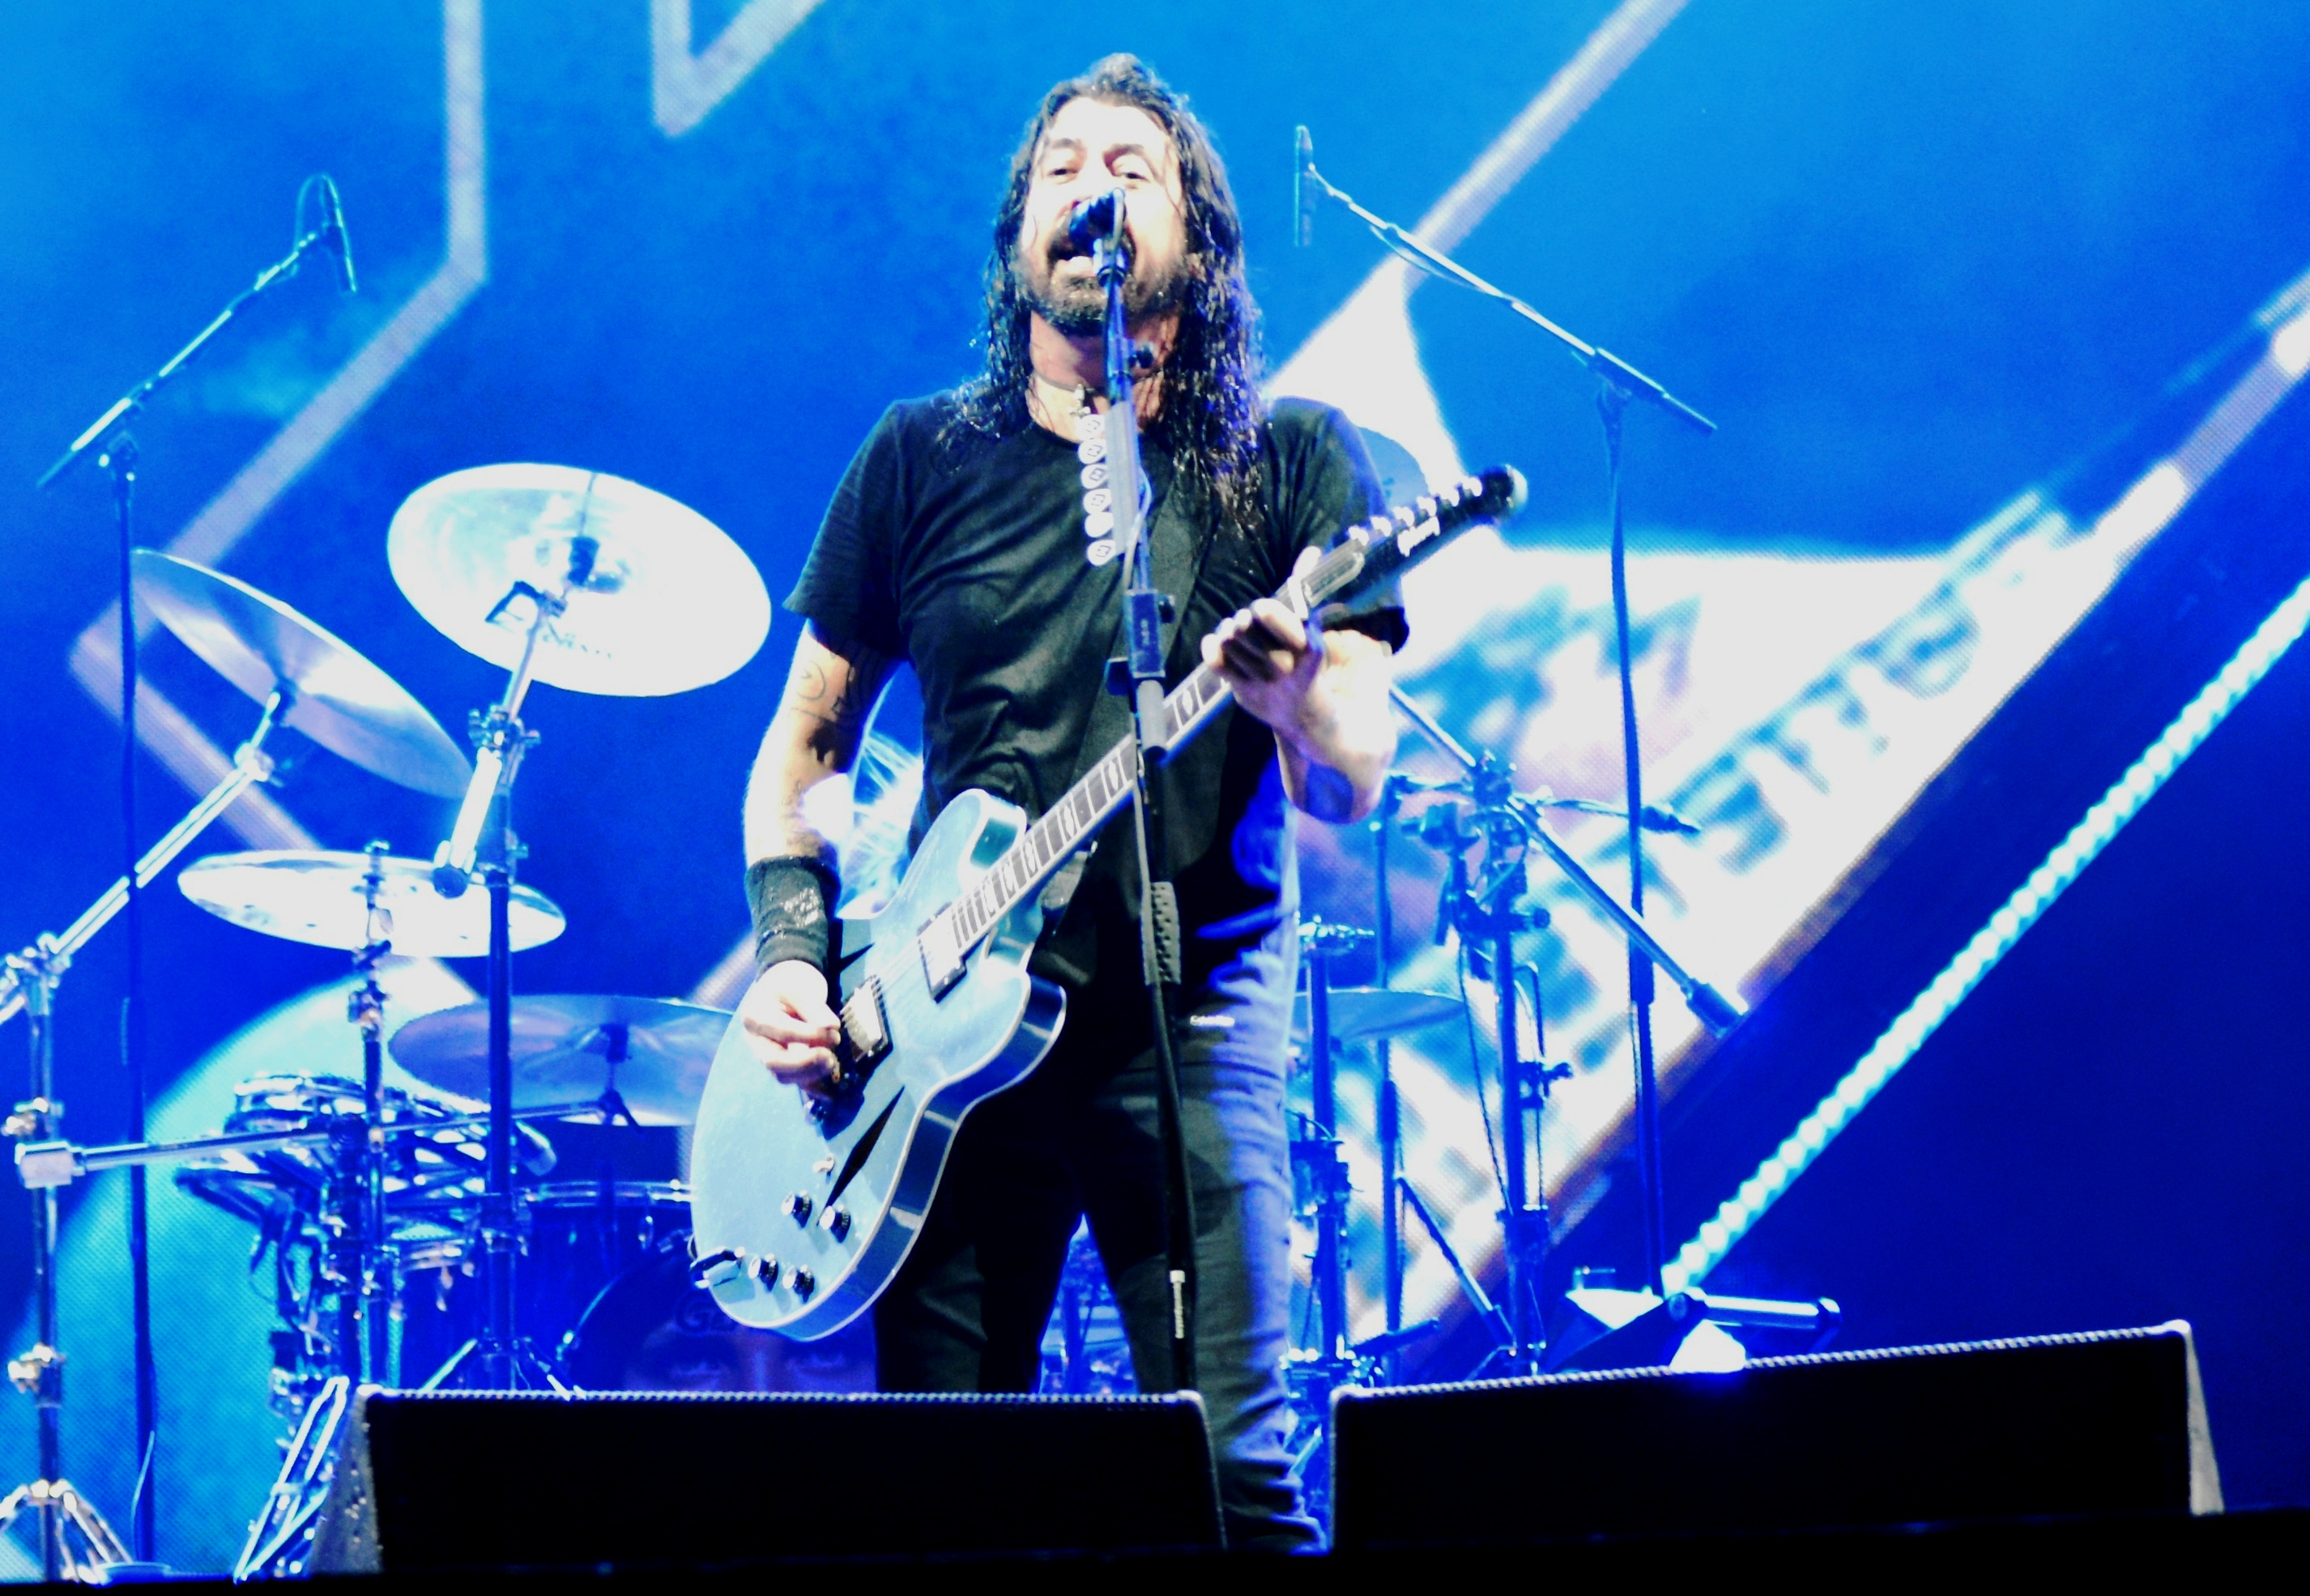
rock, shows, guitarist, entertainment, concert, musician, performance, music artist, stage, rock concert, music, bassist, performing arts, singing, pop music, plucked string instruments, musical ensemble, event, public event, performance art, drummer, drums, string instrument, song, guitar